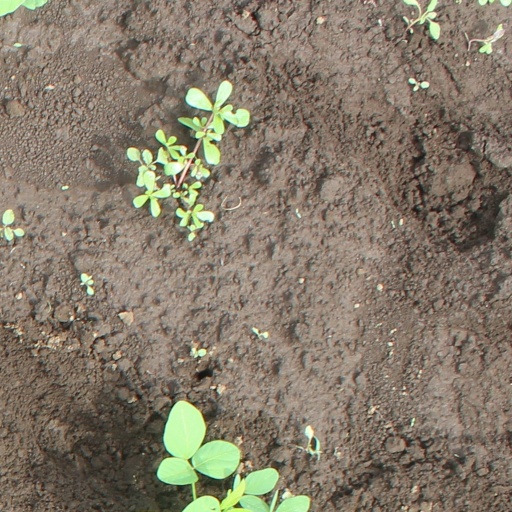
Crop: soybean